Western Ferries

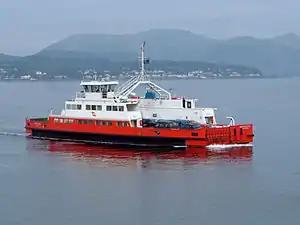
MV "Sound of Sanda"

In the mid-1960s the islands on the west coast of Scotland were served by two kinds of vessel; mail ferries operated by David MacBrayne Ltd and "puffers" – small bulk cargo vessels capable of landing at simple piers or on the beach to discharge coal, lime etc. MacBrayne's also operated cargo vessels out of Glasgow. None of these vessels was equipped to deal with road transport. Three car ferries operated by MacBrayne's were all side-loading and not suited to carrying the sharply increasing growth in tourist traffic or commercial vehicles.